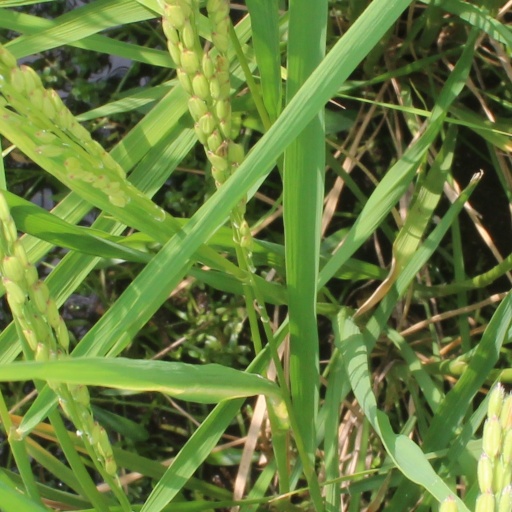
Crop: rice